Tinco Martinus Lycklama à Nijeholt

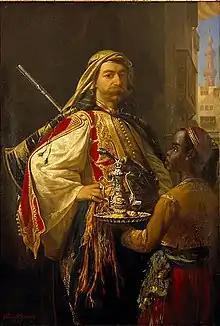
by Emile Vernet-Lecomte - Collection : Musée de la Castre, Cannes

Tinco Martinus Lycklama à Nijeholt (9 July 1837, in Beetsterzwaag – 7 December 1900, in Cannes) was a Frisian aristocrat, adventurer, writer and socialite, also considered one of the first Dutch orientalists. At the age of 28, he took a three-year solitary voyage through the Russian Empire, the Caucasus and the Middle East. Shortly after his return to the Netherlands, he moved to Cannes.